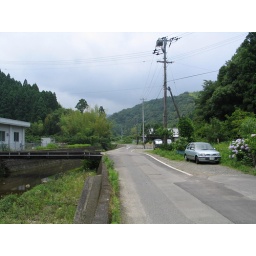
A deserted street at midday near the orange grower's house.